Sport in Barcelona

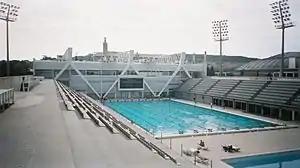
Piscines Bernat Pools, one of the arenas of 2003 World Aquatics Championships.

Barcelona has a long sporting tradition and hosted the highly successful 1992 Summer Olympics as well as several matches during the 1982 FIFA World Cup (on the two stadiums). It has also hosted, among others: